The Waterboy

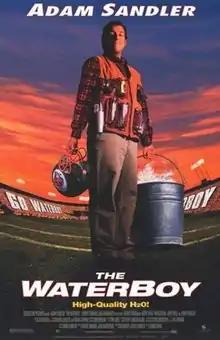
Theatrical release poster

The Waterboy is a 1998 American sports comedy film directed by Frank Coraci. It was written by Adam Sandler and Tim Herlihy, and produced by Robert Simonds and Jack Giarraputo. Sandler also stars as the title character, while Kathy Bates, Fairuza Balk, Henry Winkler, Jerry Reed, Lawrence Gilliard Jr., Blake Clark, Peter Dante, and Jonathan Loughran play other characters.